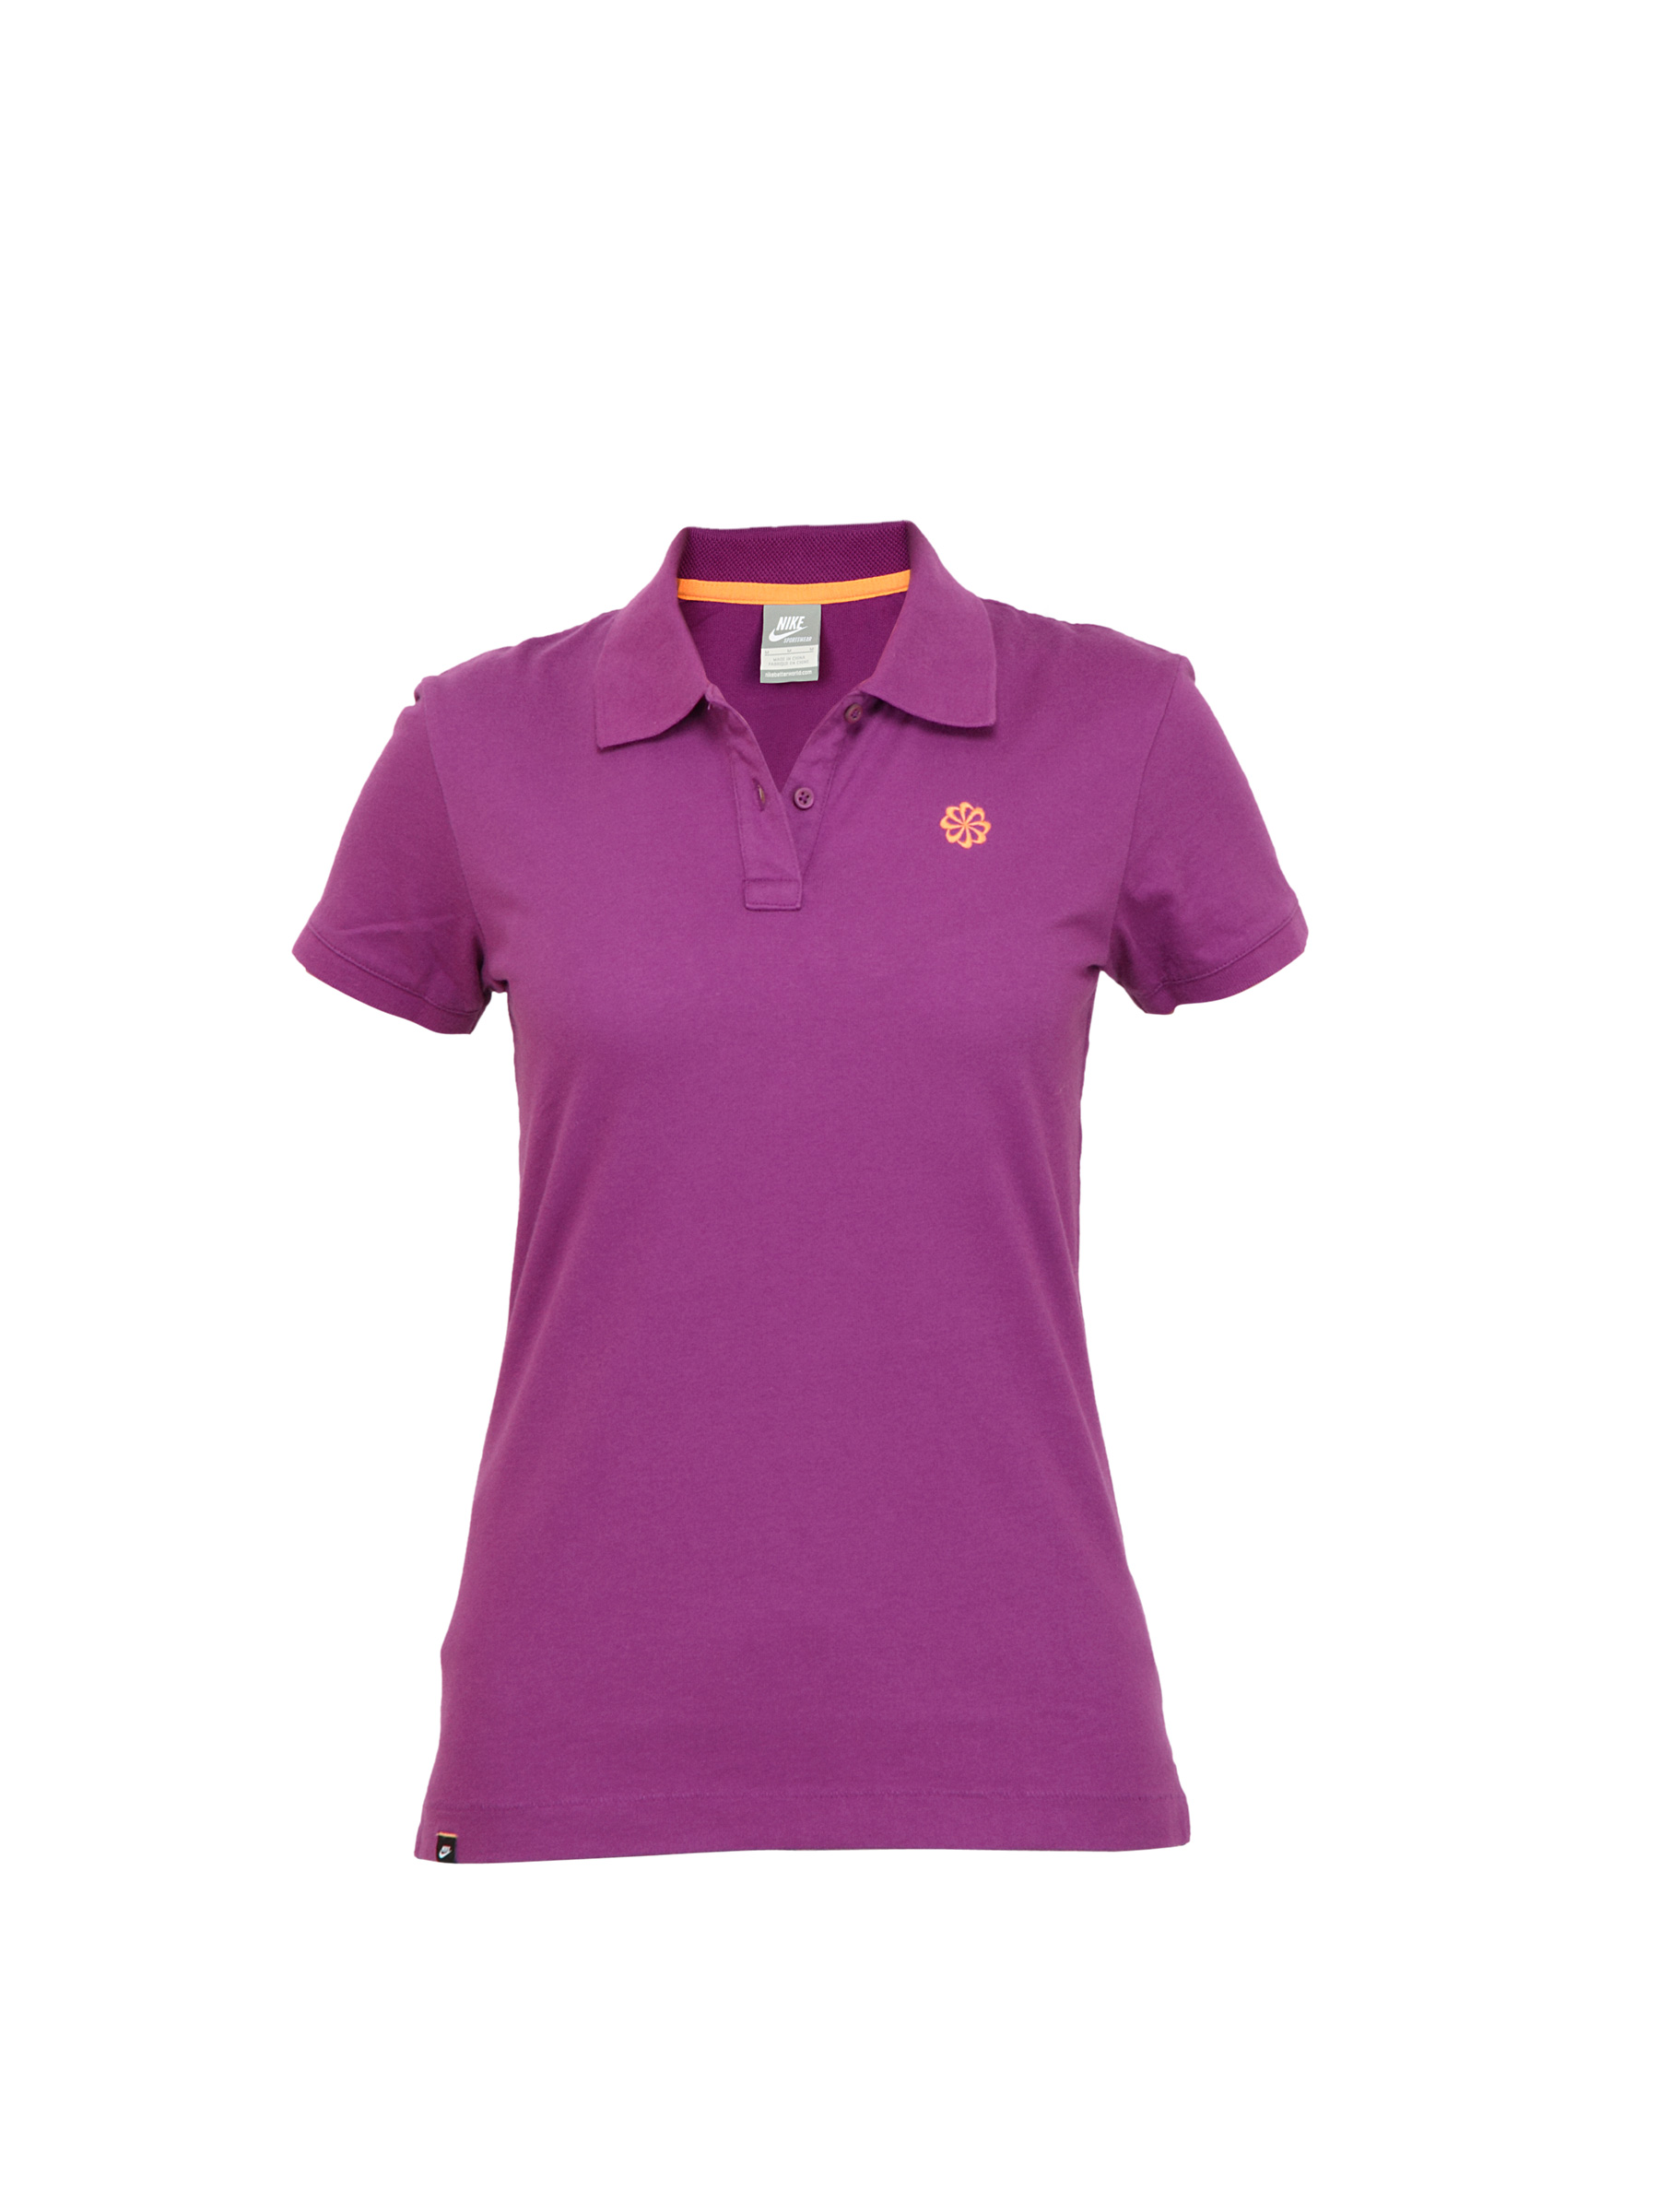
Nike Women Purple Polo Tshirt
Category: Apparel / Topwear / Tshirts
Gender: Women
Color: Purple
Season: Fall 2011
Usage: Casual